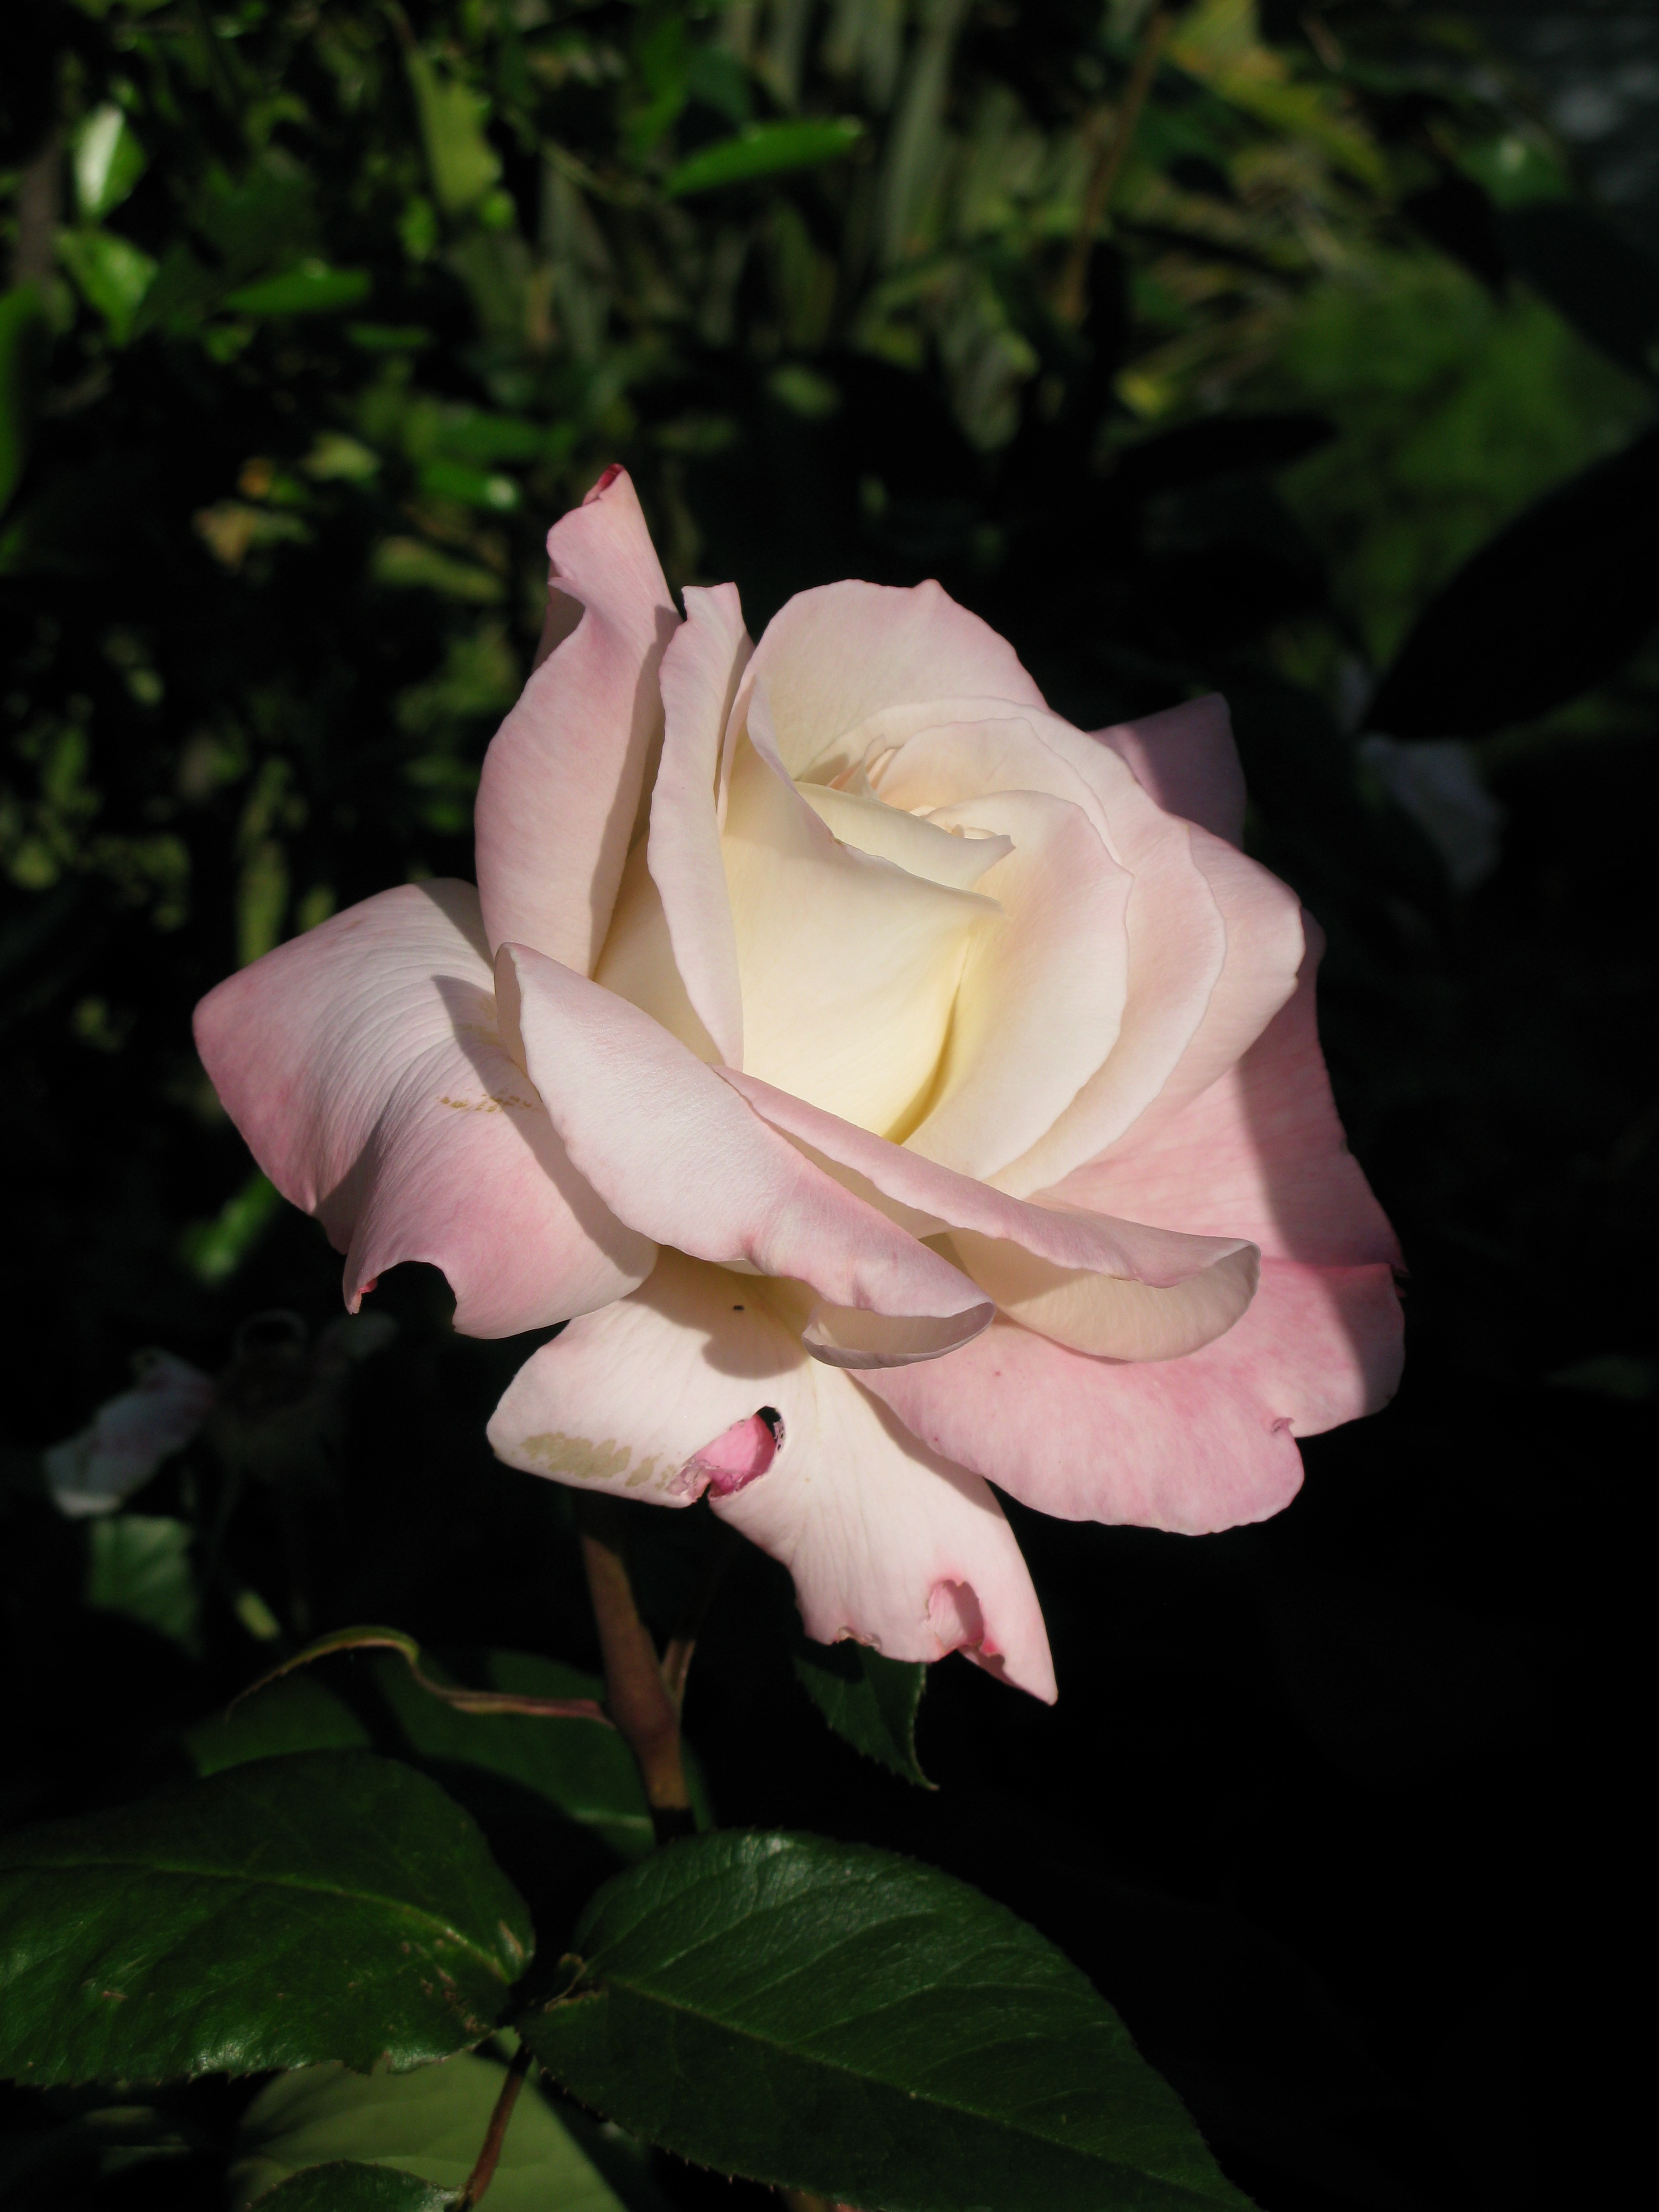
nature, blossom, plant, white, flower, petal, bloom, floral, rose, spring, pink, flora, close up, floribunda, gardenia, flowering plant, garden roses, rose family, china rose, annual plant, plant stem, computer wallpaper, rosa centifolia, rose order, rosa wichuraiana